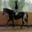
Label: horse